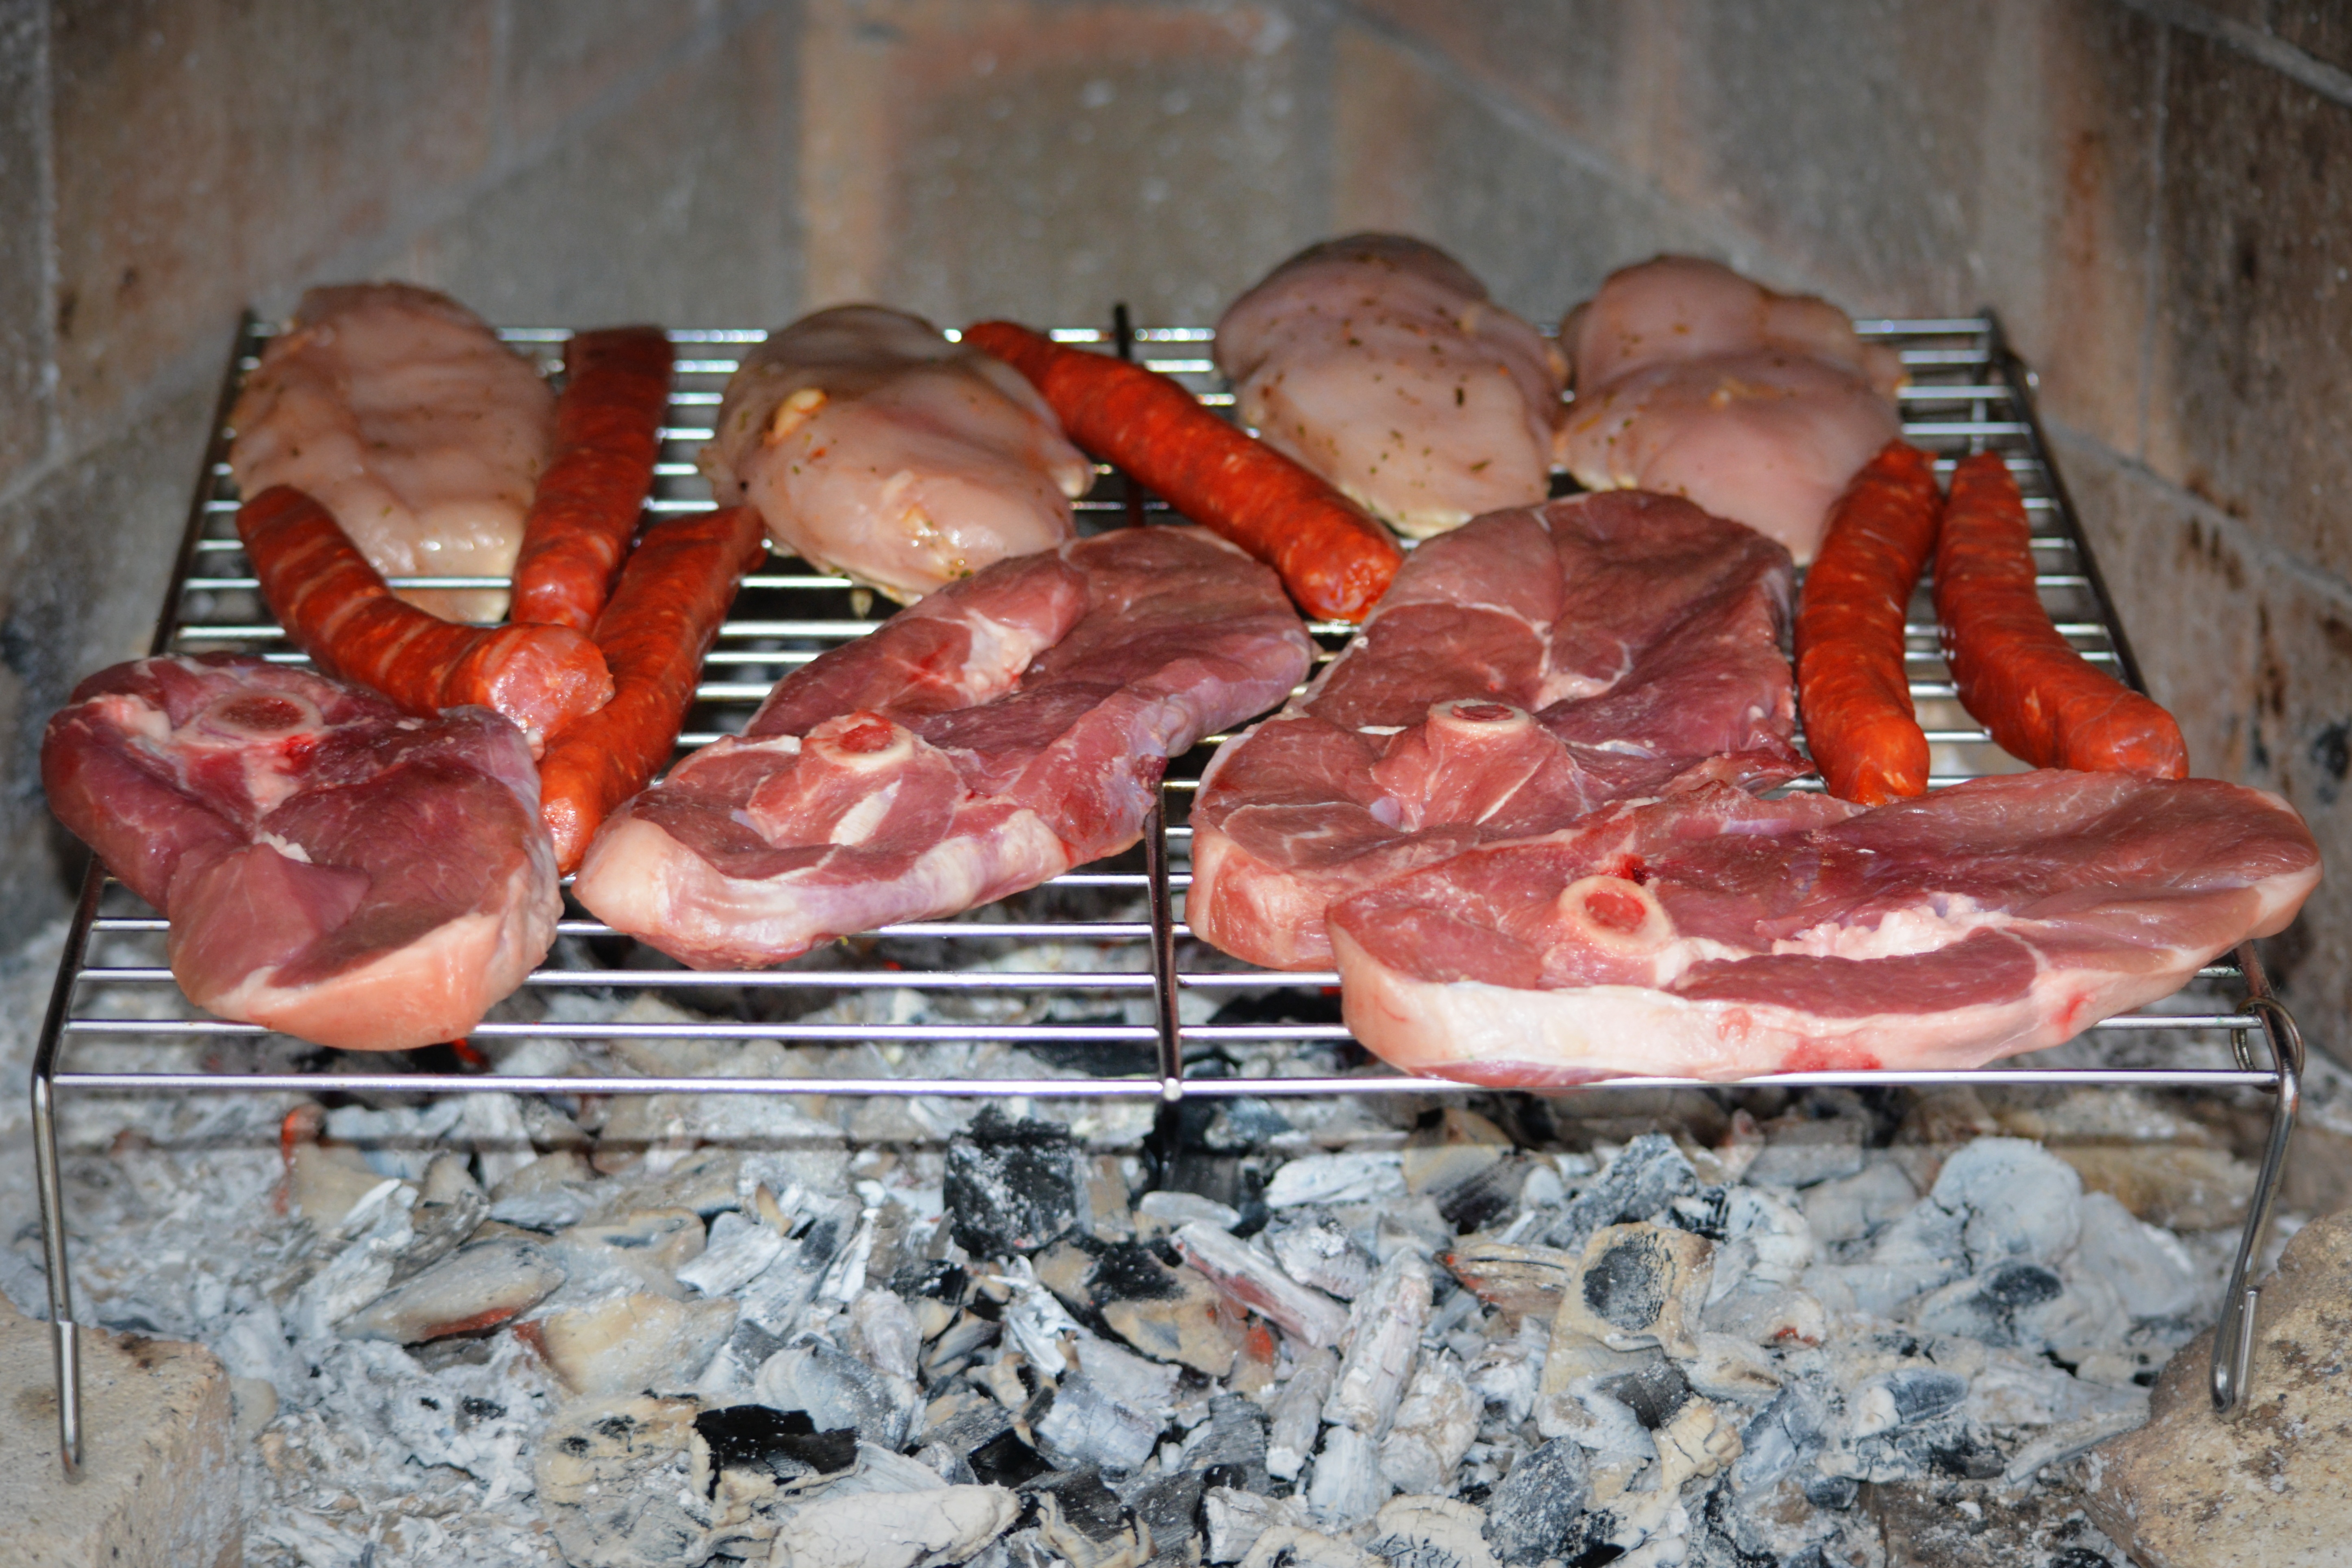
dish, food, cooking, bbq, meat, cuisine, flesh, grilling, animal source foods, shank